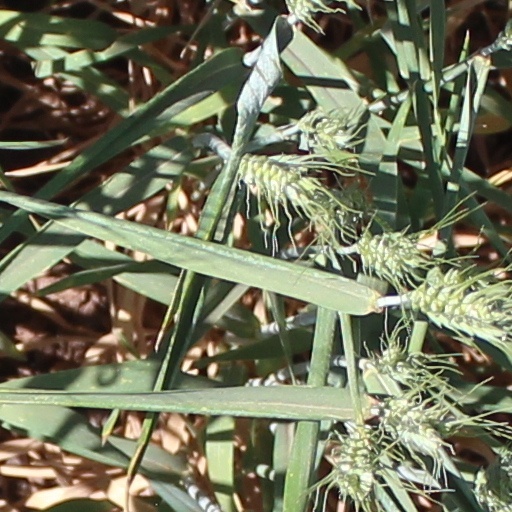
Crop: wheat